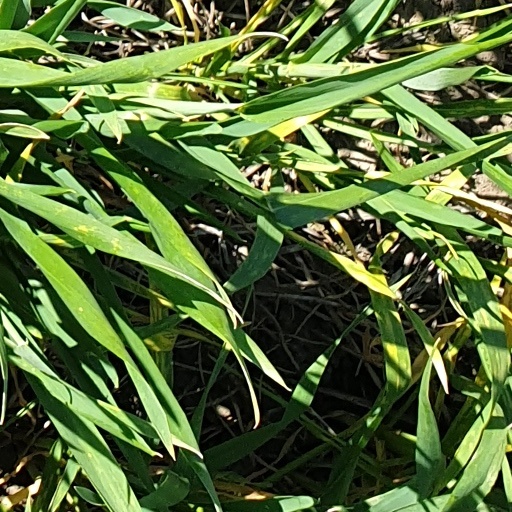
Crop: wheat